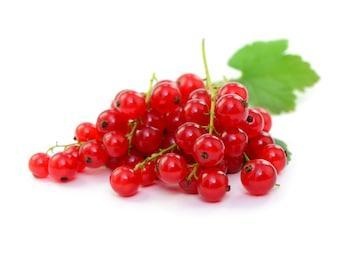
Label: redcurrant